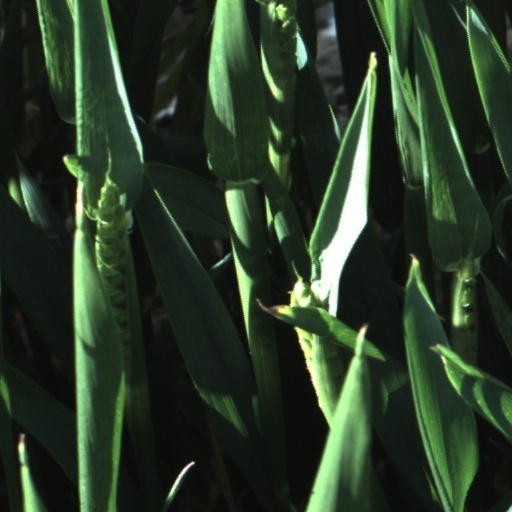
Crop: wheat